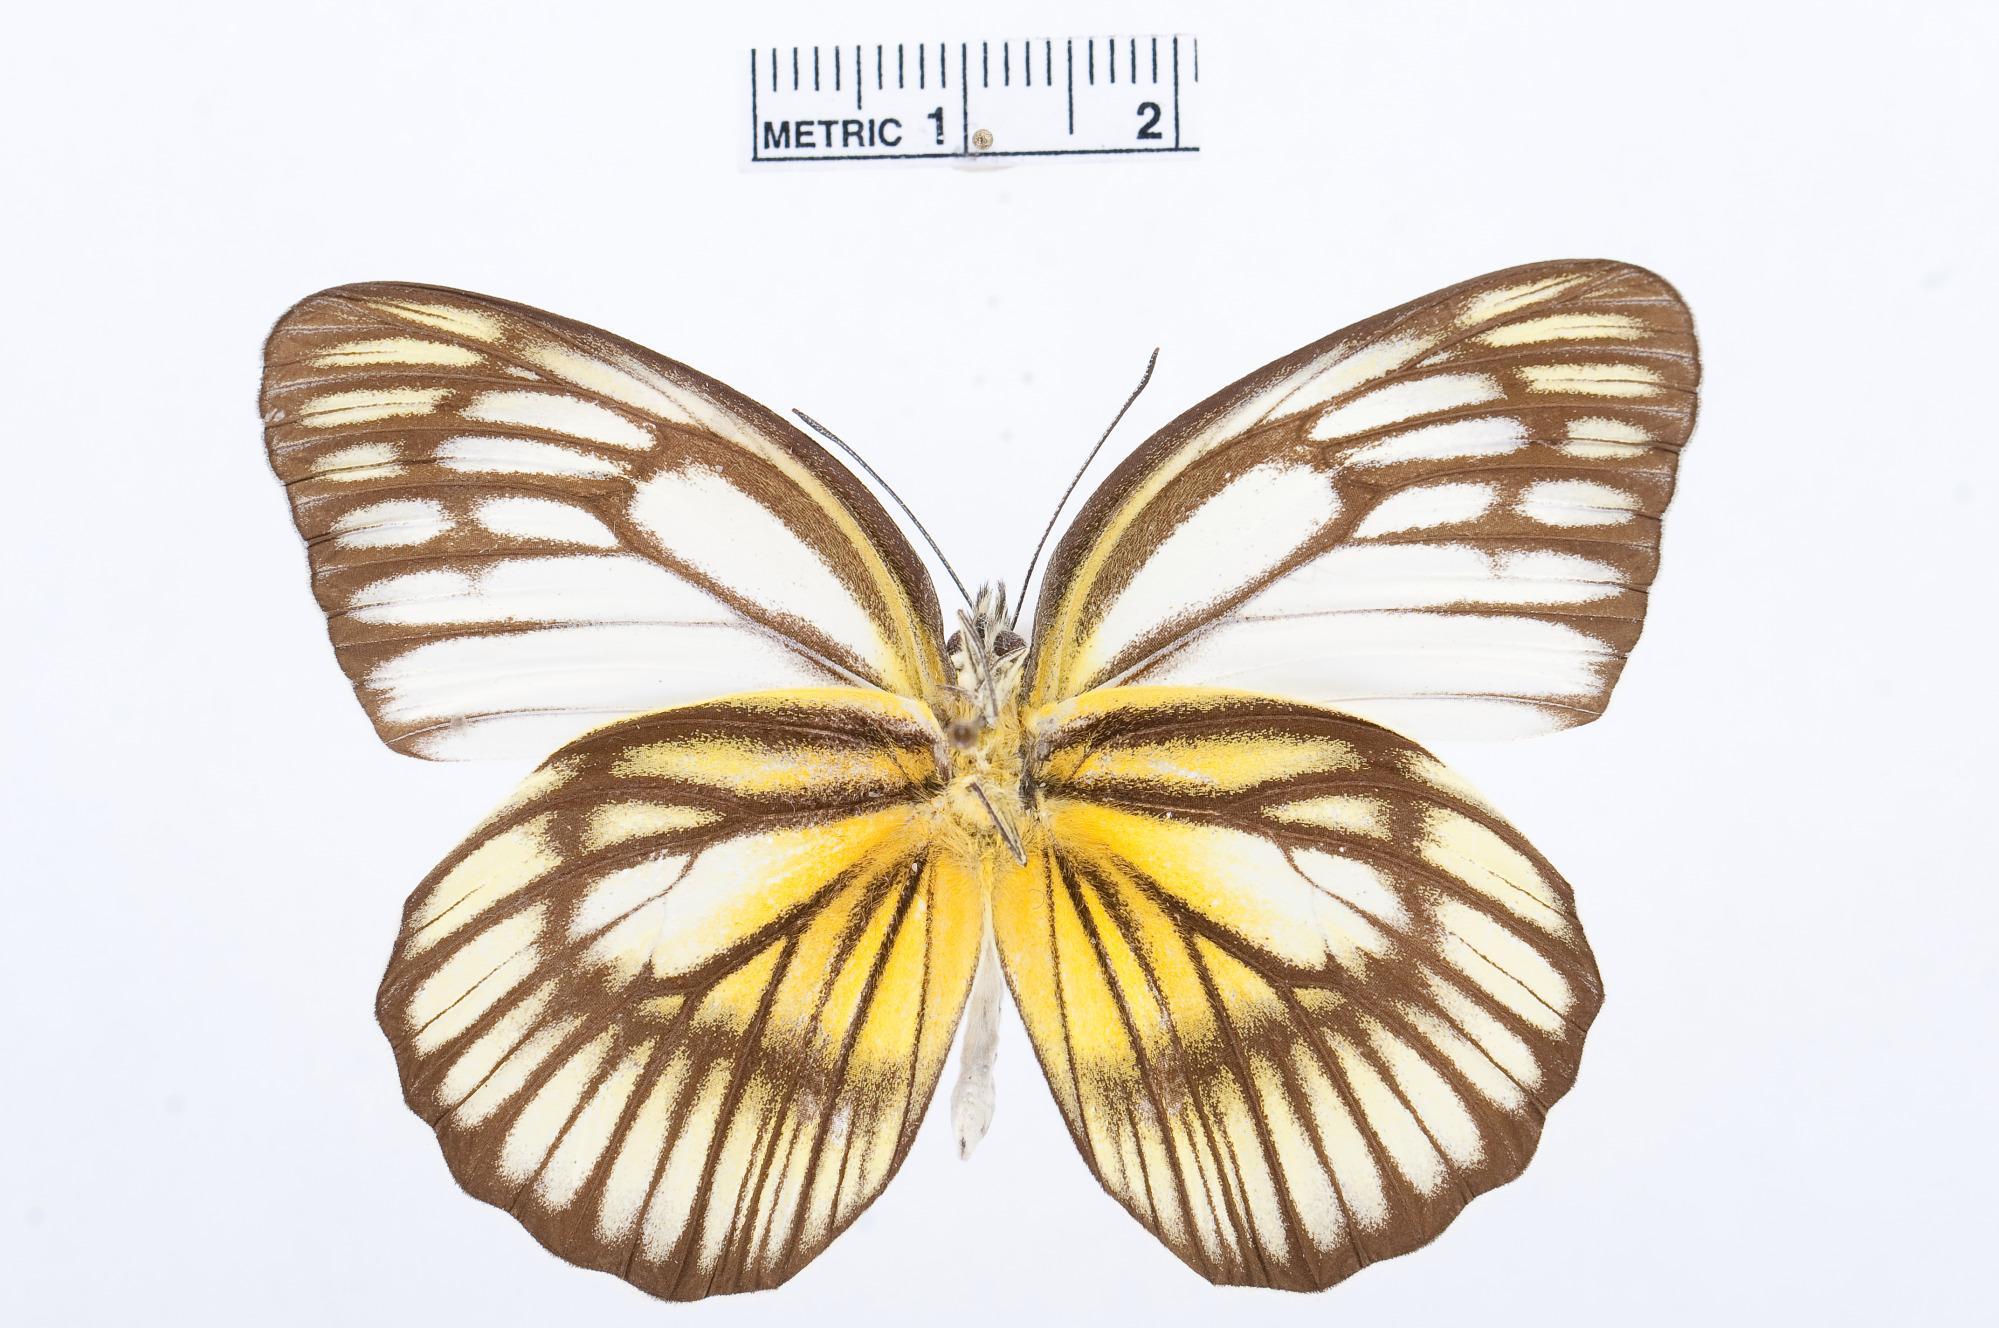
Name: Cepora celebensis
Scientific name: Cepora celebensis
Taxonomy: Animalia, Arthropoda, Hexapoda, Insecta, Lepidoptera, Pieridae, Pierinae